Clara Zetkin Medal

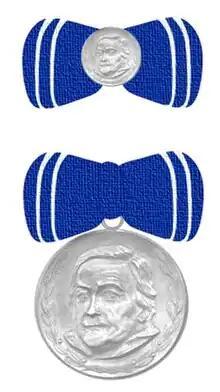
Clara Zetkin Medal (obverse)

The Clara Zetkin Medal was a national award in the German Democratic Republic.